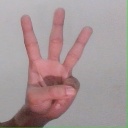
अक्षर: व